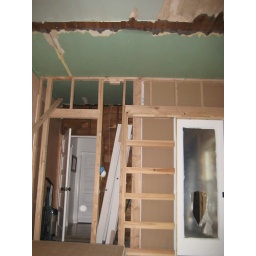
Walk in closet on the left, sliding mirrored door to the bathroom on the right.